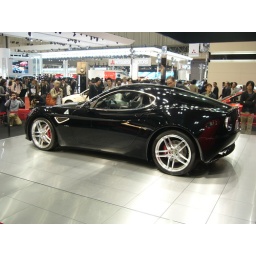
bar none the coolest looking car at the show... I'd take one of these over anything... even an Aston Martin